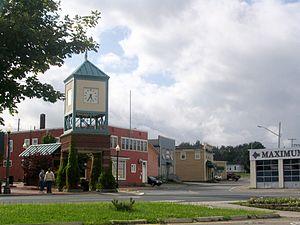
Coin de la rue Principale, de la rue George et de la rue albert à Tracadie-Sheila, au Nouveau-Brunswick (Canada). La tout de l'horloge est appelée la Tour de Tracadie.
Tracadie-Sheila est une ancienne municipalité canadienne du comté de Gloucester, dans le Nord-Est du Nouveau-Brunswick. Elle est née, le 1ᵉʳ janvier 1992, de la fusion de la ville de Tracadie et du village de Sheila et de l'annexion de certains territoires non organisés limitrophes. Elle est toutefois dissoute le 1ᵉʳ juillet 2014 et divisée en deux quartiers de la nouvelle municipalité régionale de Tracadie. Tracadie-Sheila est un centre de services pour les localités environnantes et même pour l'ensemble de la Péninsule acadienne, avec notamment son hôpital. La ville connaît une croissance économique et démographique importante.